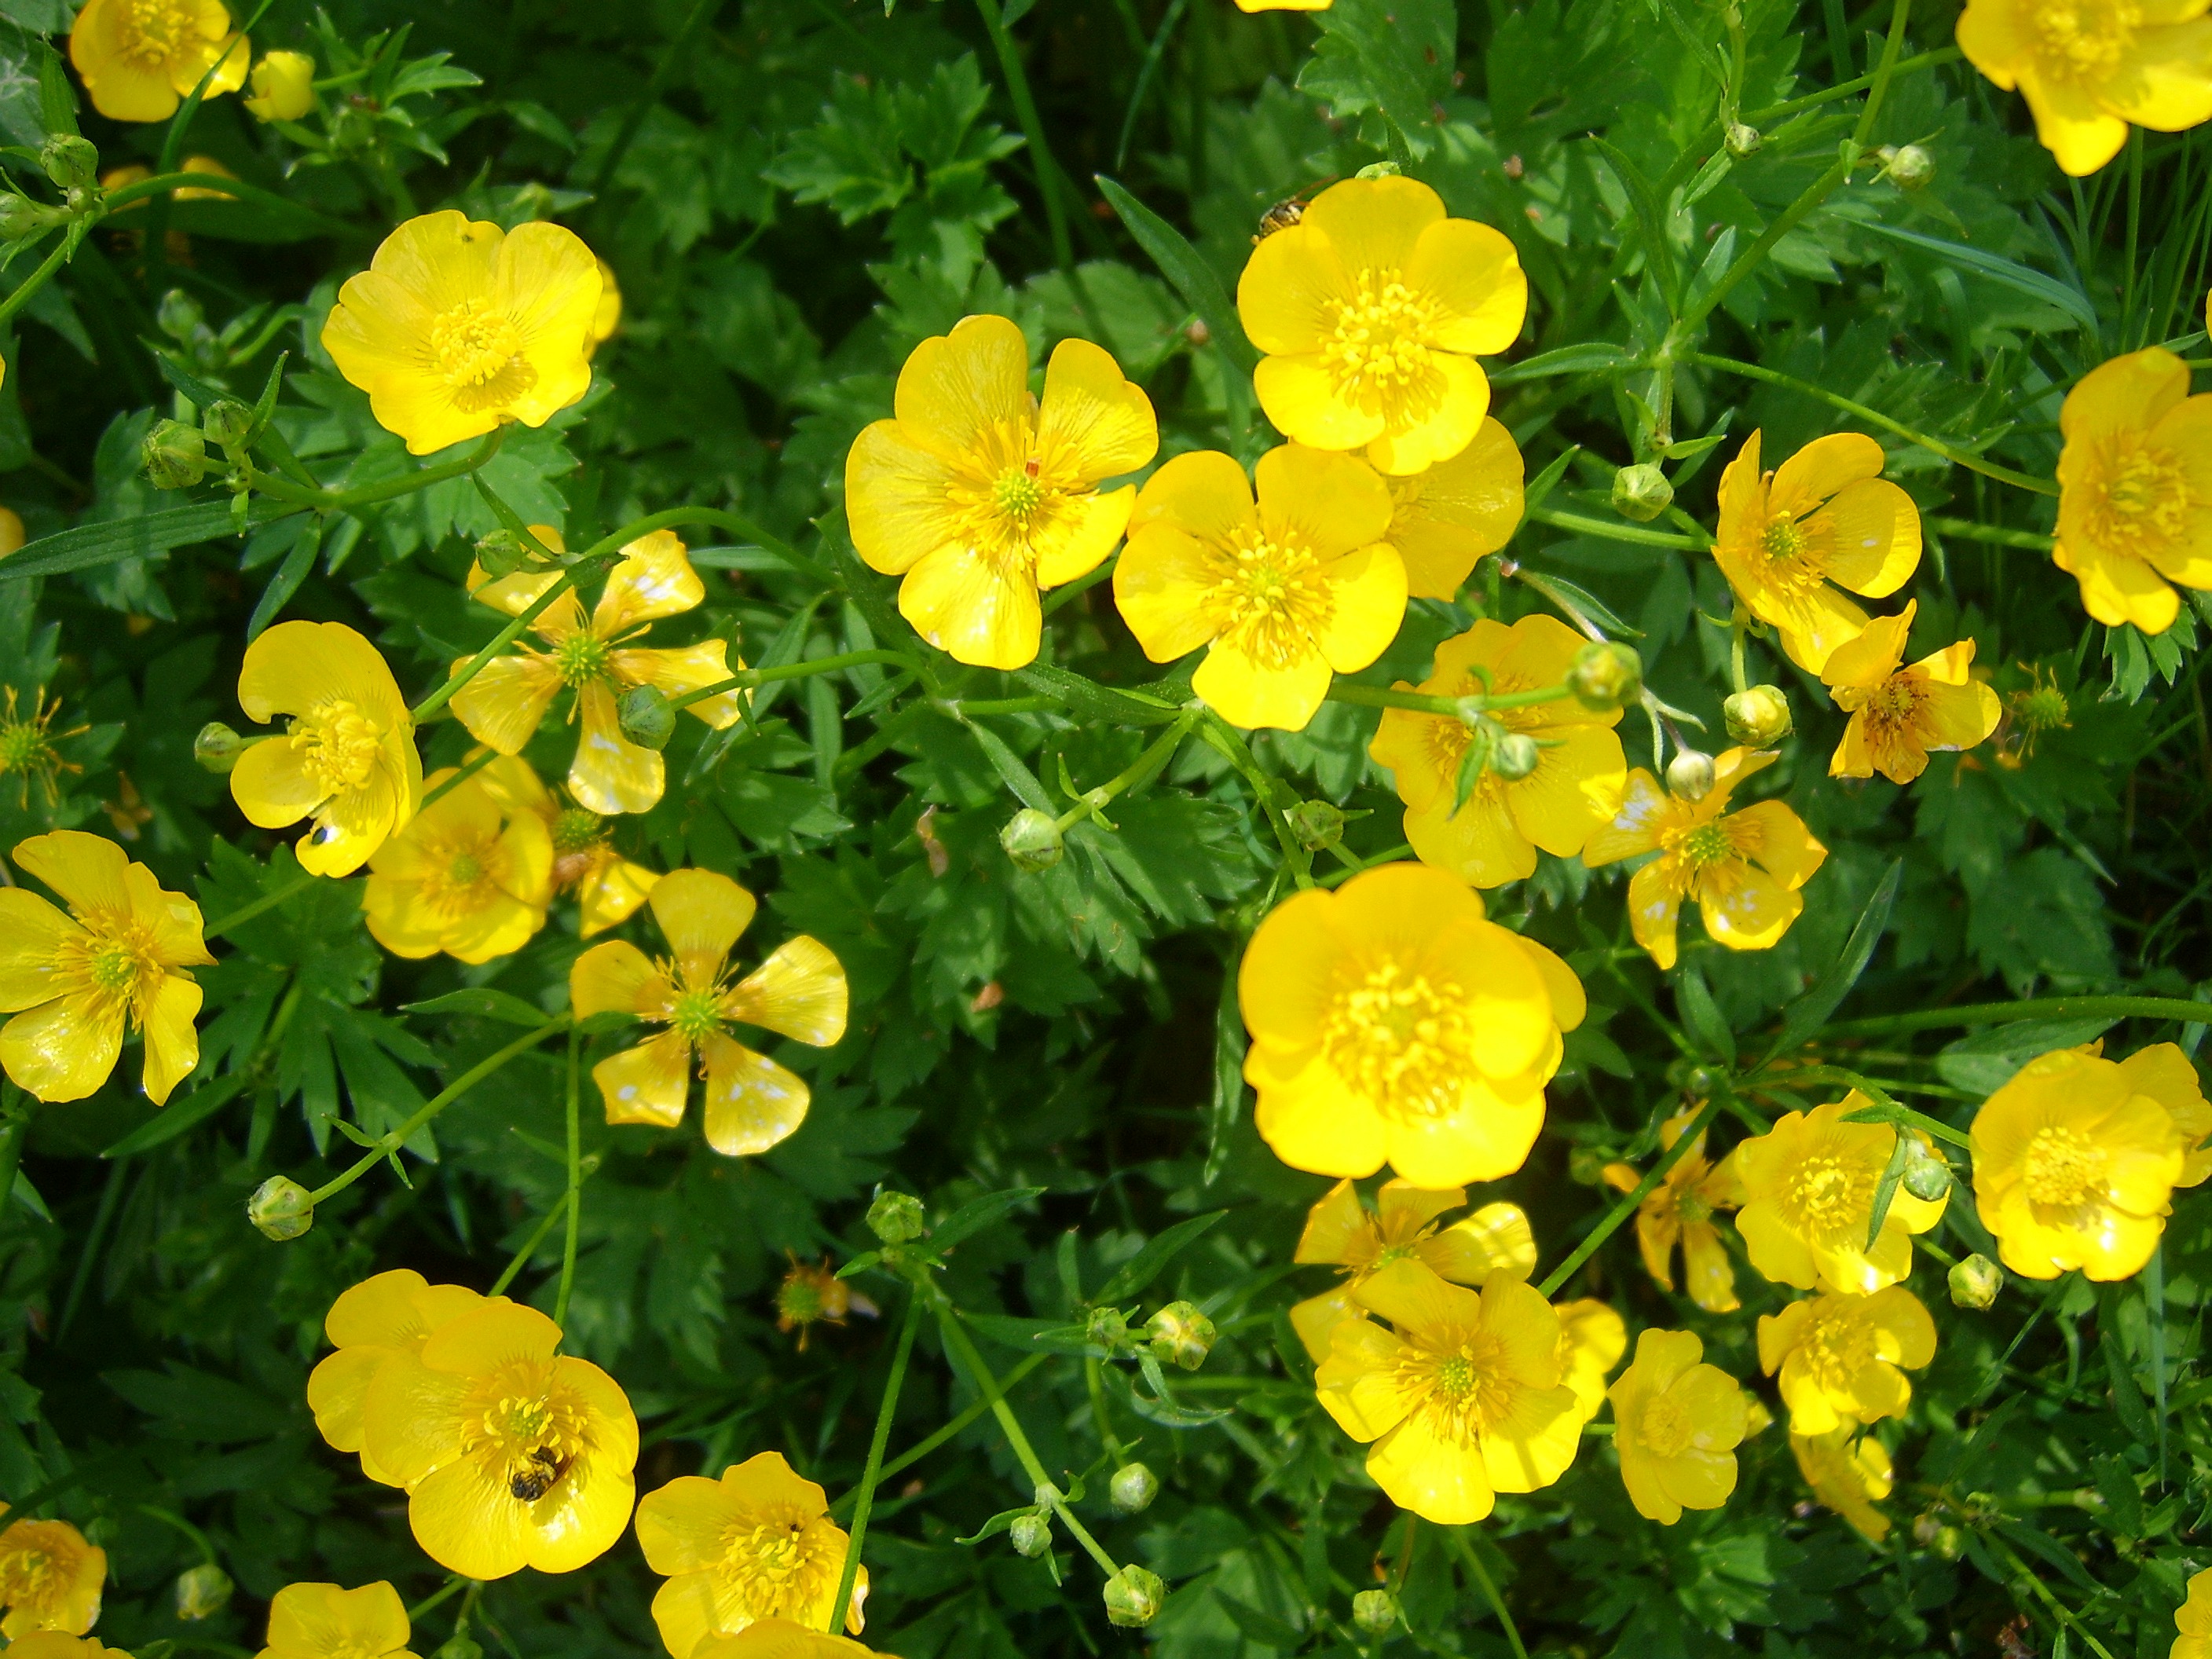
buttercups, flower, flowering plant, buttercup, plant, yellow, common tormentil, narrow leaved sundrops, evening primrose, petal, evening primrose family, tall field buttercup, annual plant, cinquefoil, wildflower, groundcover, herbaceous plant, wallflower, rock rose, wood sorrel family